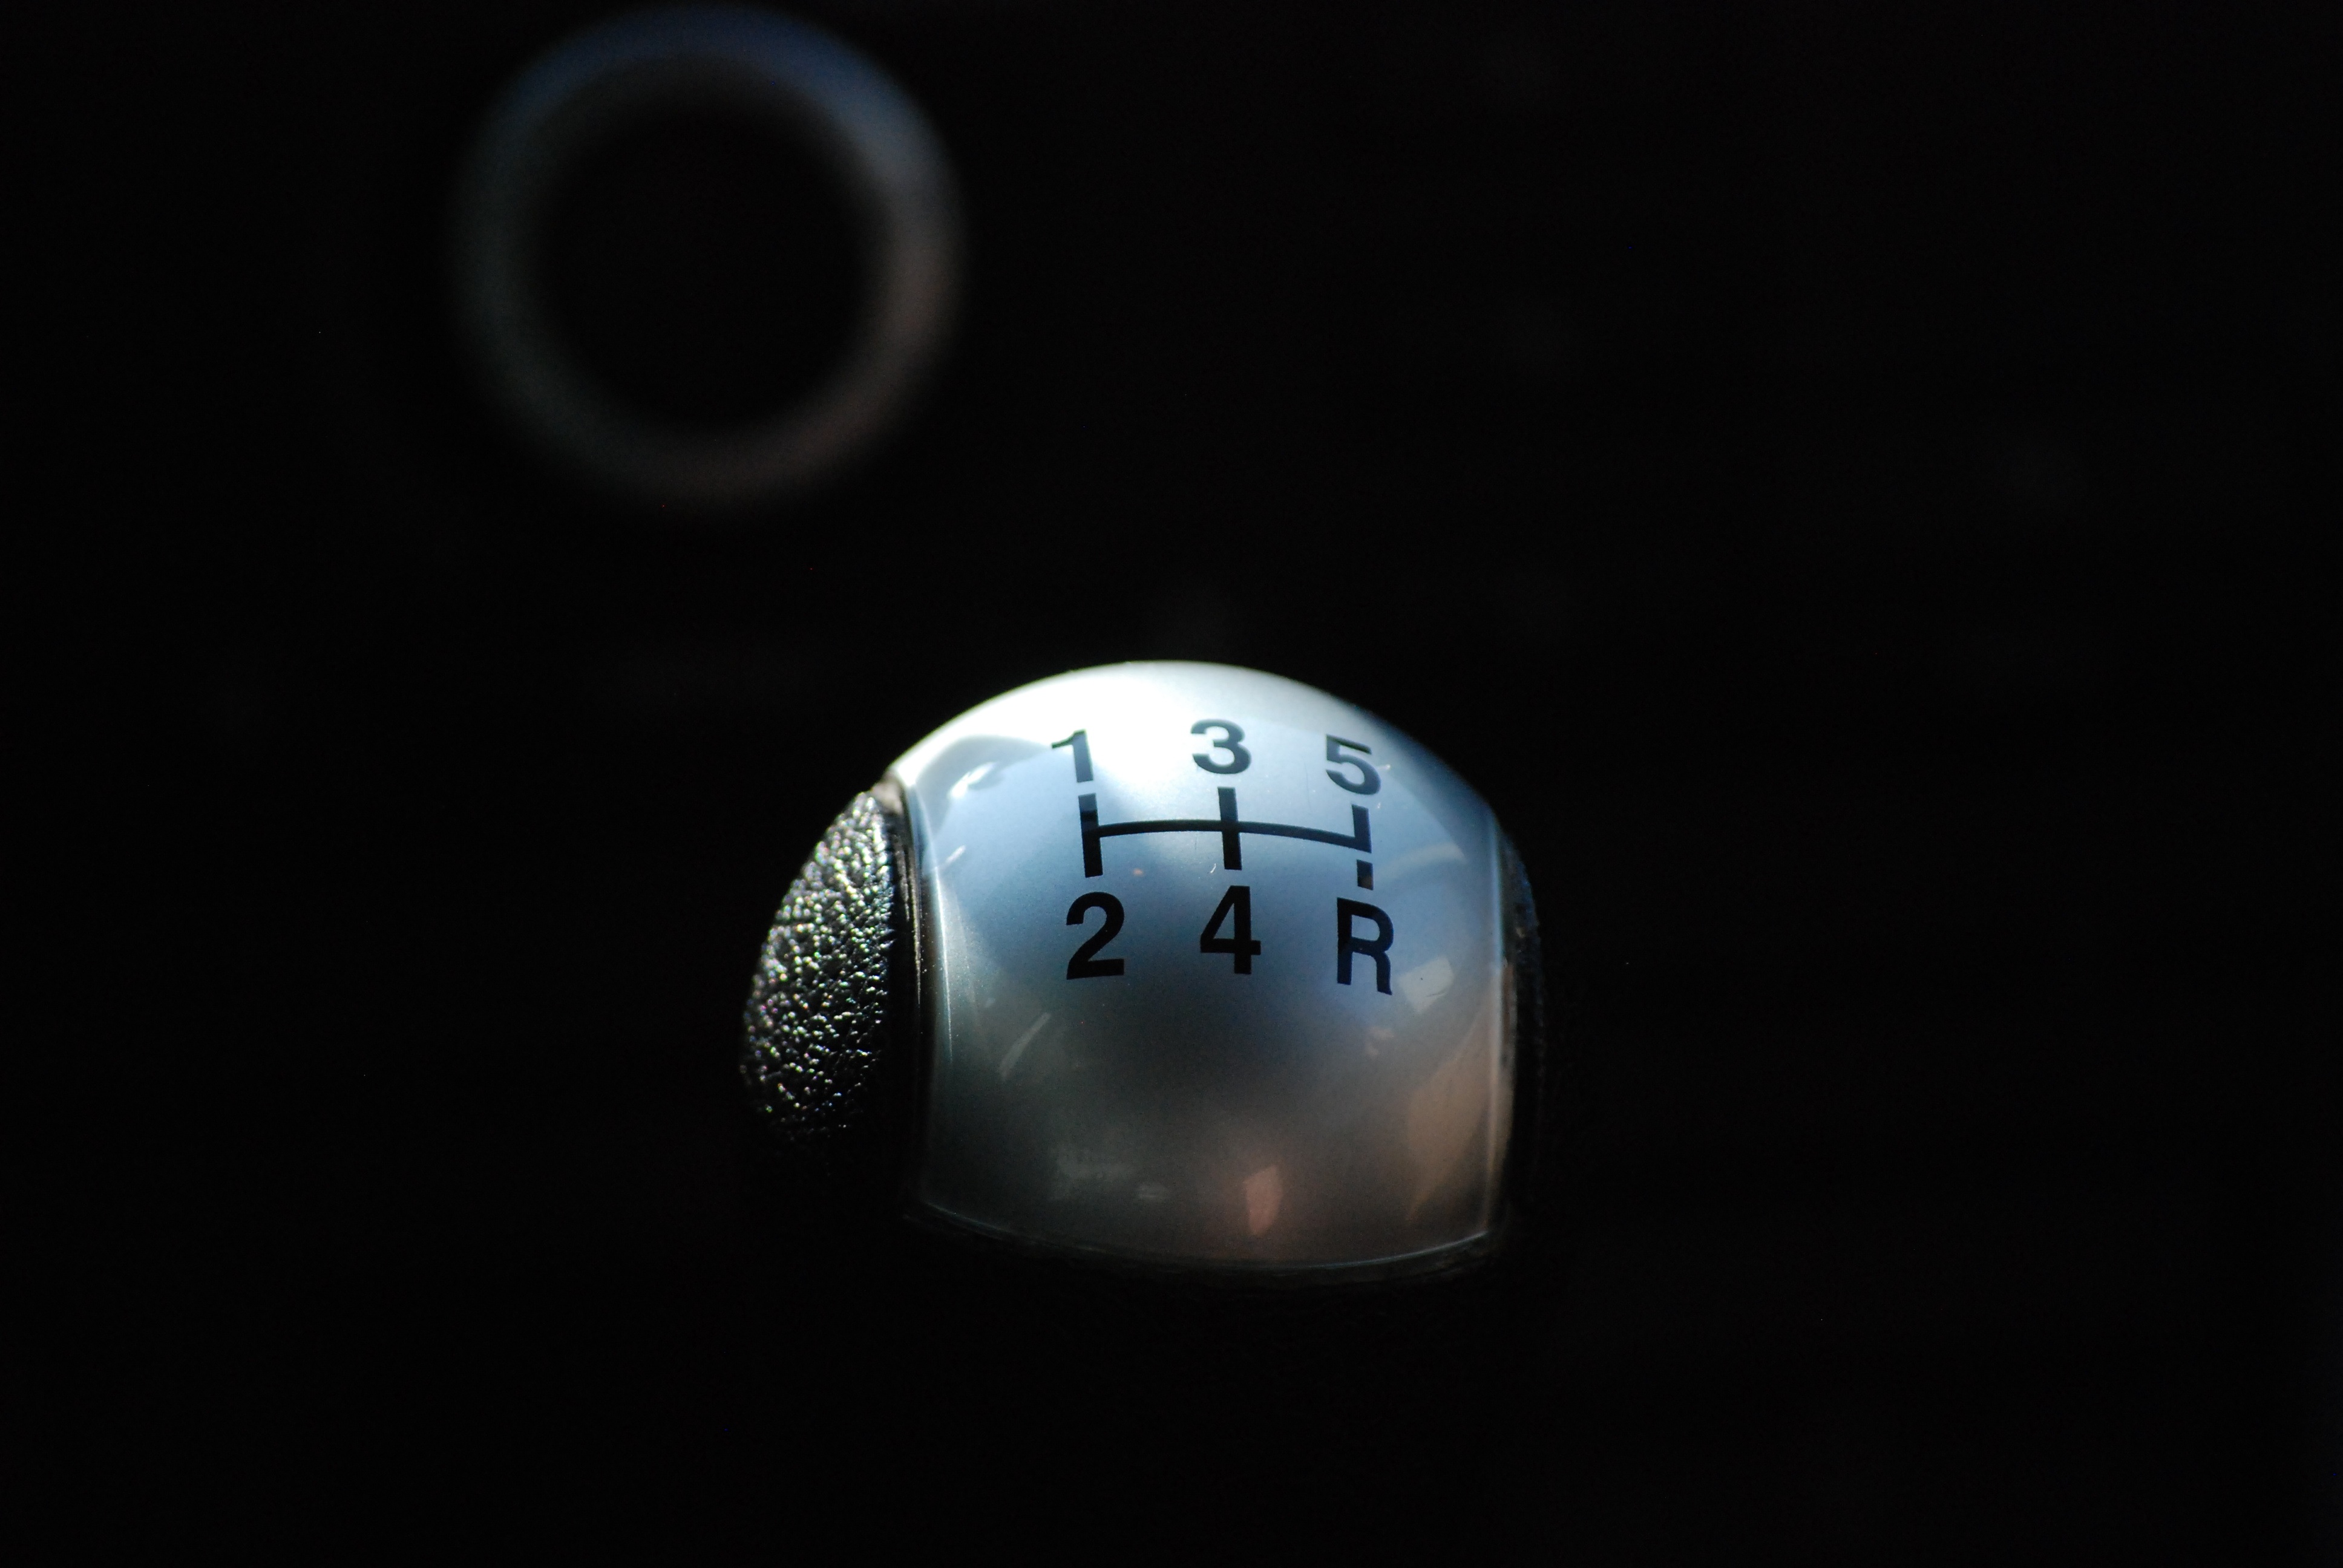
light, car, gear, auto, darkness, ball, sphere, shape, lead, transmission, screenshot, macro photography, gear shift, change the course, computer wallpaper